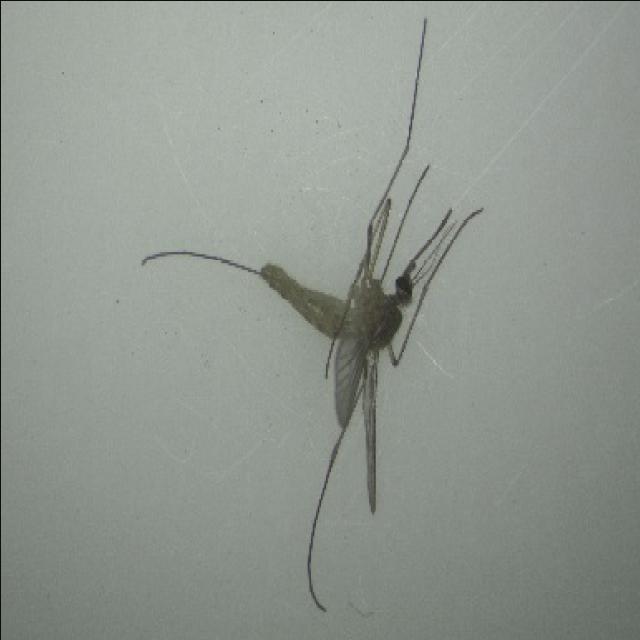
Species: culex_pipiens